Armenians in Syria

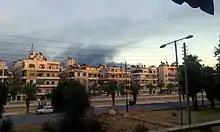
An Armenian-majority neighborhood in Aleppo under attack by terrorists during August 2016

During the early years of the Ottoman rule over Syria, there was relatively smaller Armenian presence in northern Syria due to the military conflicts in the region. A larger community existed in Urfa which is considered part of the region of Syria. The Ottoman Empire had a large indigenous Armenian population in its Eastern Anatolia region, from where some Armenians moved to Aleppo in search of economic opportunity. Later on, many Armenian families moved from Western Armenia to Aleppo escaping the Turkish oppression. Thus, large numbers of Armenians from Arapgir, Sasun, Hromgla, Zeitun, Marash and New Julfa arrived in Aleppo during the 17th century. Another wave of migrants from Karin arrived in Aleppo in 1737. There were also families from Yerevan.